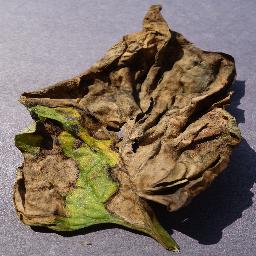
Label: Tomato___Late_blight